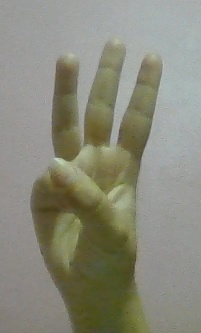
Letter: thaa